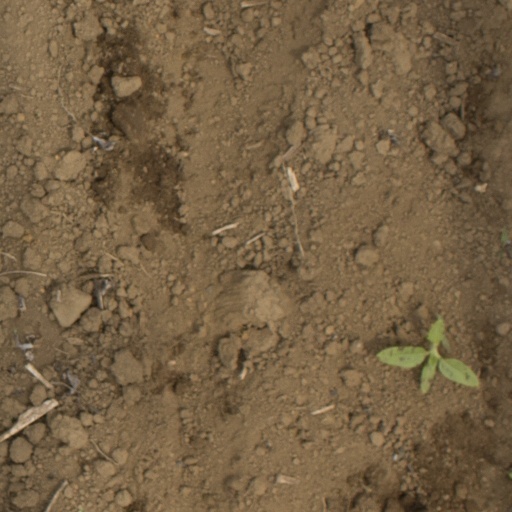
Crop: Jerusalem artichoke